Smethwick

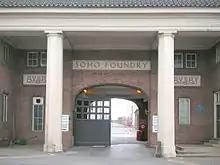
Soho Foundry main gate

The West Midlands Metro, opened in 1999, is more of a light railway than a tramway. It follows the former Great Western Railway track bed from Birmingham Snow Hill station to the former Wolverhampton Low Level via West Bromwich until Priestfield in Wolverhampton. After that, it becomes a tramway proper and runs along the Bilston Road into Wolverhampton city centre. From late 2015 the service was extended from its former terminus at Snow Hill through the city centre to Grand Central. The metro can be caught at the Hawthorns railway station.